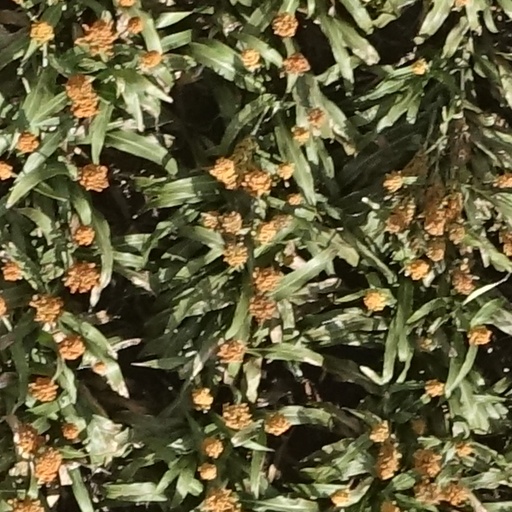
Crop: sorghum